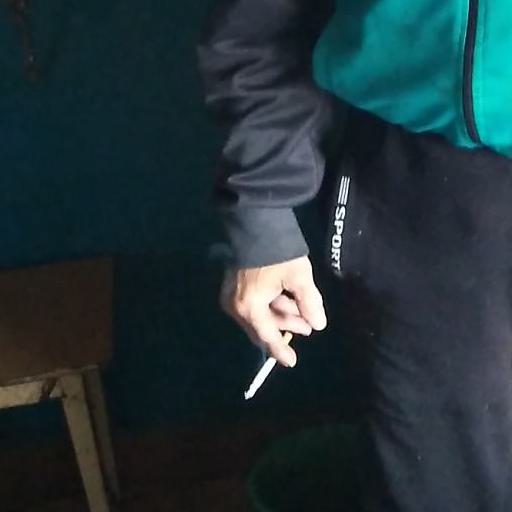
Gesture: no_gesture